Virgil Finlay (book)

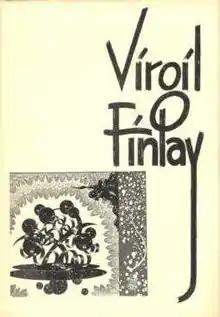
Dust-jacket from the first edition

Virgil Finlay is a memorial collection of drawings by and appreciations of Virgil Finlay. It was compiled and edited by Donald M. Grant and published in 1971 by Donald M. Grant, Publisher, Inc. in an edition of 1,202 copies.